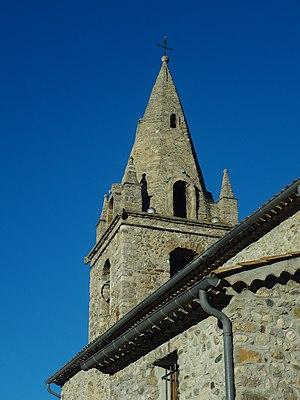
Claret est une commune française située dans le département des Alpes-de-Haute-Provence, en région Provence-Alpes-Côte d'Azur.